Sophie Stehle

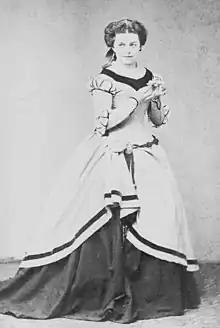
Sophie Stehle as Marguerite in Faust

Sophie Stehle (15 May 1838 – 4 October 1921) was a German operatic soprano.